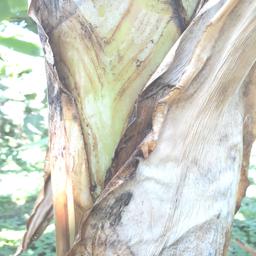
Label: BACTERIAL SOFT ROT